Garden City University

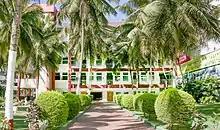
Garden Area of Garden City University (Bangalore)

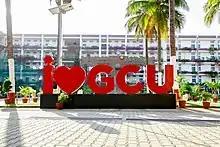

Established in the year 1995. Some of the modules include webinars, simulated software, live projects, etc.